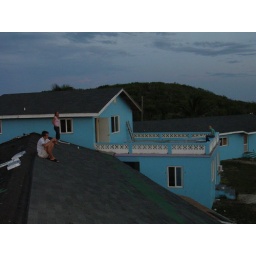
boy's dorm accessable rooftop, balcony in between, then girls dorm roof